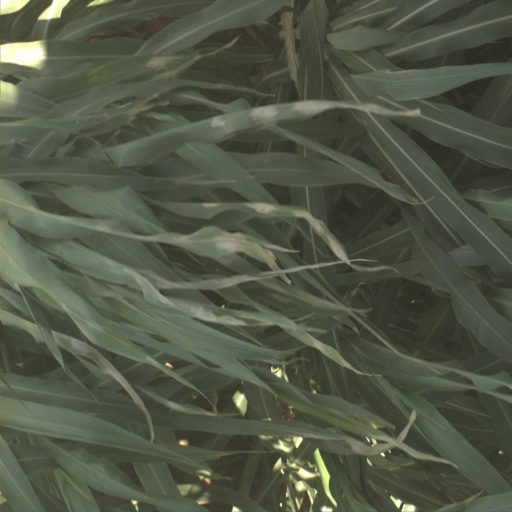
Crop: sorghum